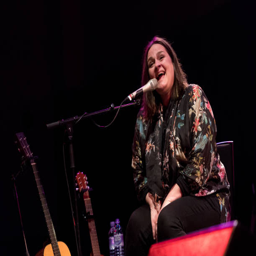
blues artist performs on stage .